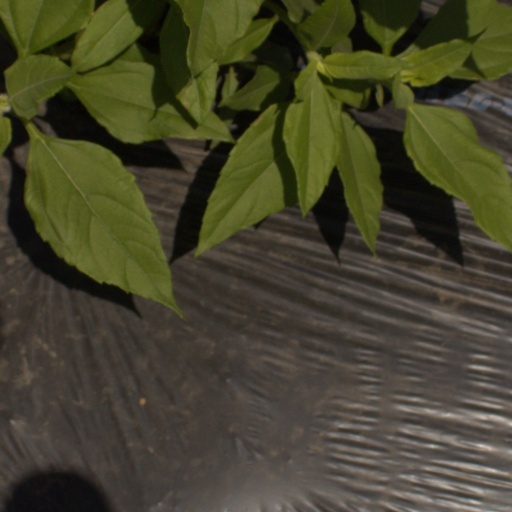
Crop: Jerusalem artichoke